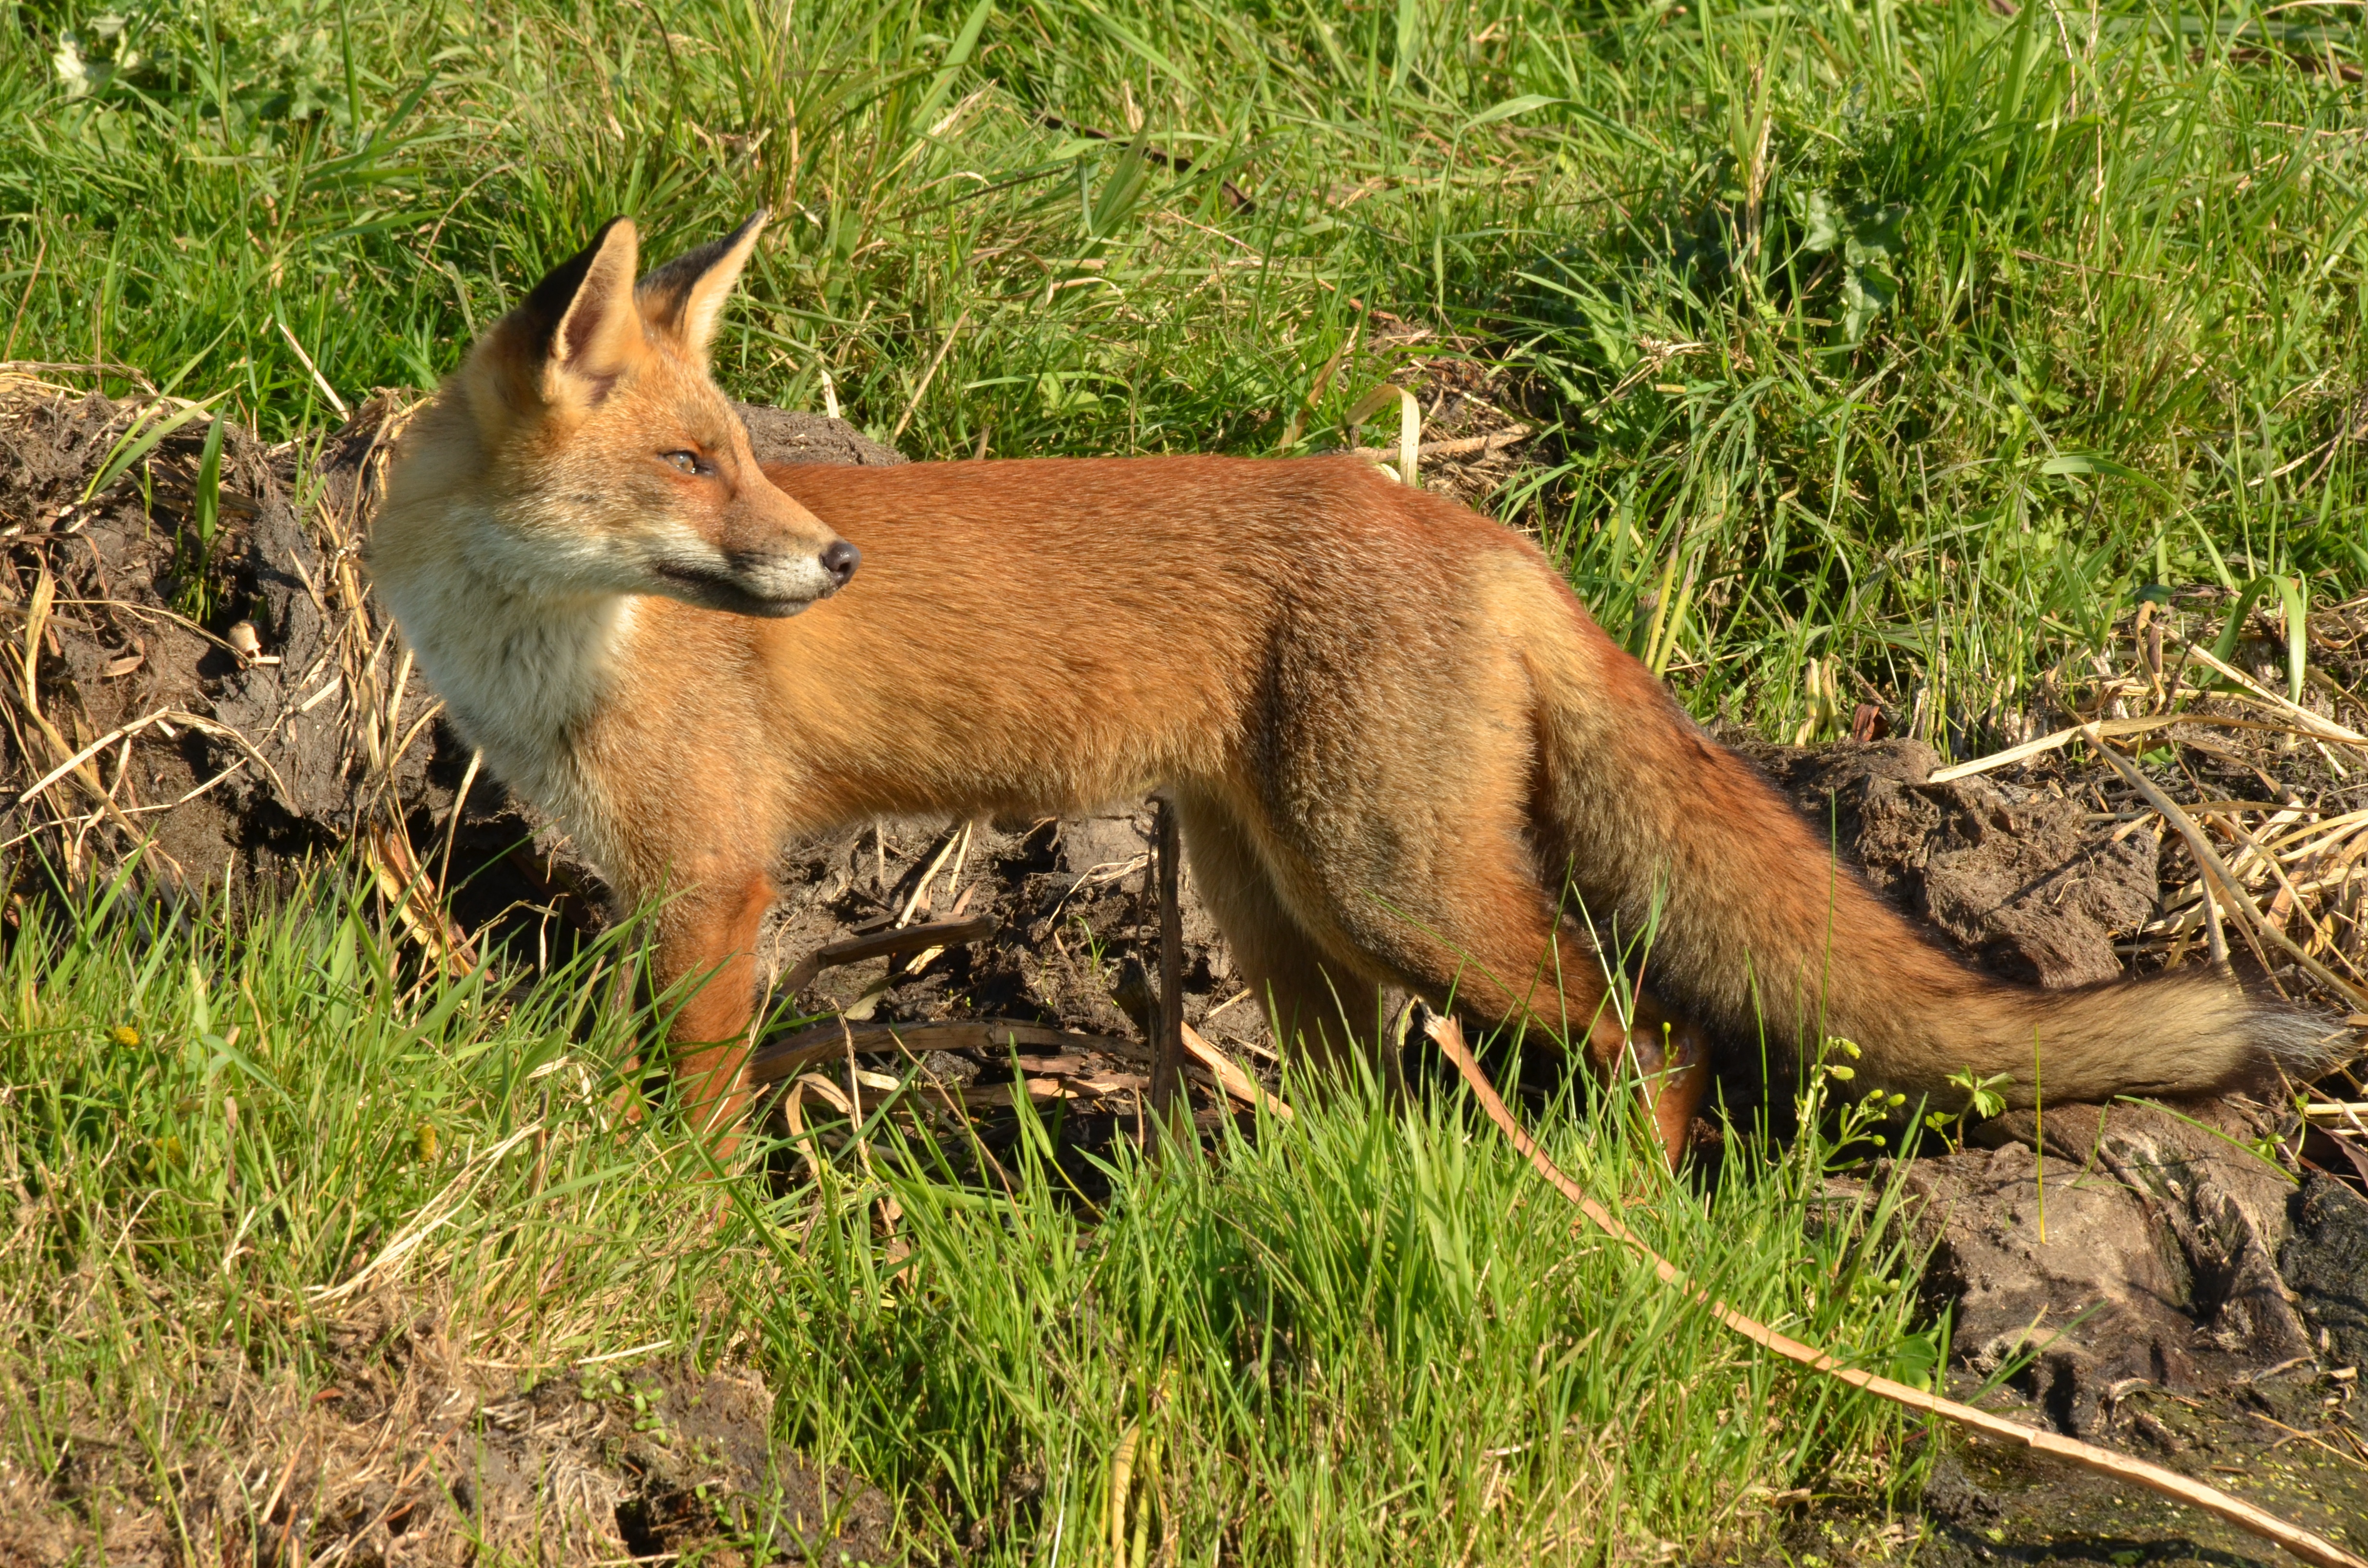
wildlife, wild, mammal, fox, predator, fauna, red fox, netherlands, vertebrate, alert, naardermeer, jackal, dog like mammal, kit fox, dhole, grey fox